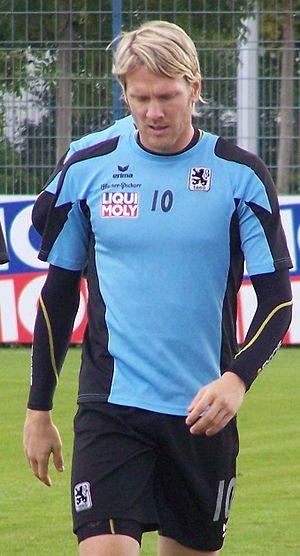
Sascha Rösler est un footballeur allemand né le 28 octobre 1977 à Tettnang am Bodensee. Il joue actuellement au Fortuna Düsseldorf.